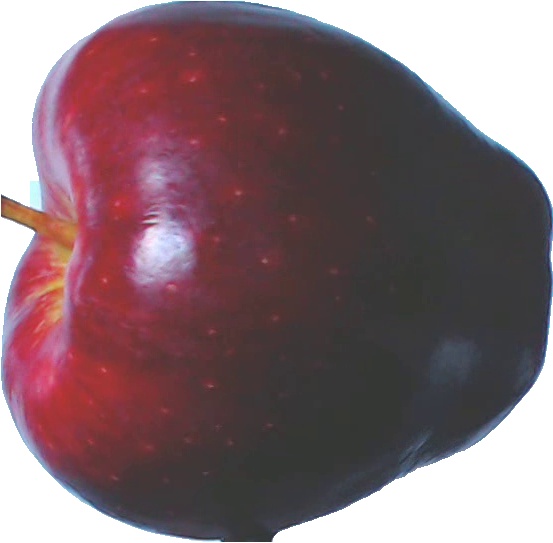
Label: apple_red_delicios_1